Great Lawn and Turtle Pond

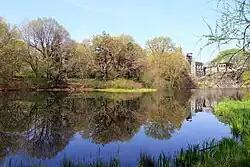
Reflections in the water at Turtle Pond

The lawn and pond occupy the almost flat site of the rectangular, Lower Reservoir, which was incorporated into the Greensward Plan for Central Park, designed by Frederick Law Olmsted and Calvert Vaux. The King Jagiello Monument stands at Turtle Pond's east end, the Delacorte Theater on its west end. The Great Lawn proper, surrounded by an oval-shaped path, covers . The Turtle Pond and the adjacent Arthur Ross Pinetum occupy another . The Great Lawn and Turtle Pond take up about in total.